Trial of Anders Behring Breivik

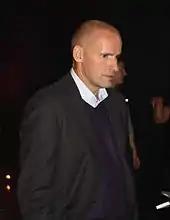
Geir Lippestad, Breivik's defence counsel.

Breivik was represented by his defence counsel Geir Lippestad, Vibeke Hein Bæra, Tord Jordet and Odd Ivar Grøn. Bæra, who had ten years of experience as public prosecutor, was hired as a partner following Lippestad's accepting the request from Breivik to defend him. The prosecution was represented by state prosecutors Svein Holden and Inga Bejer Engh.